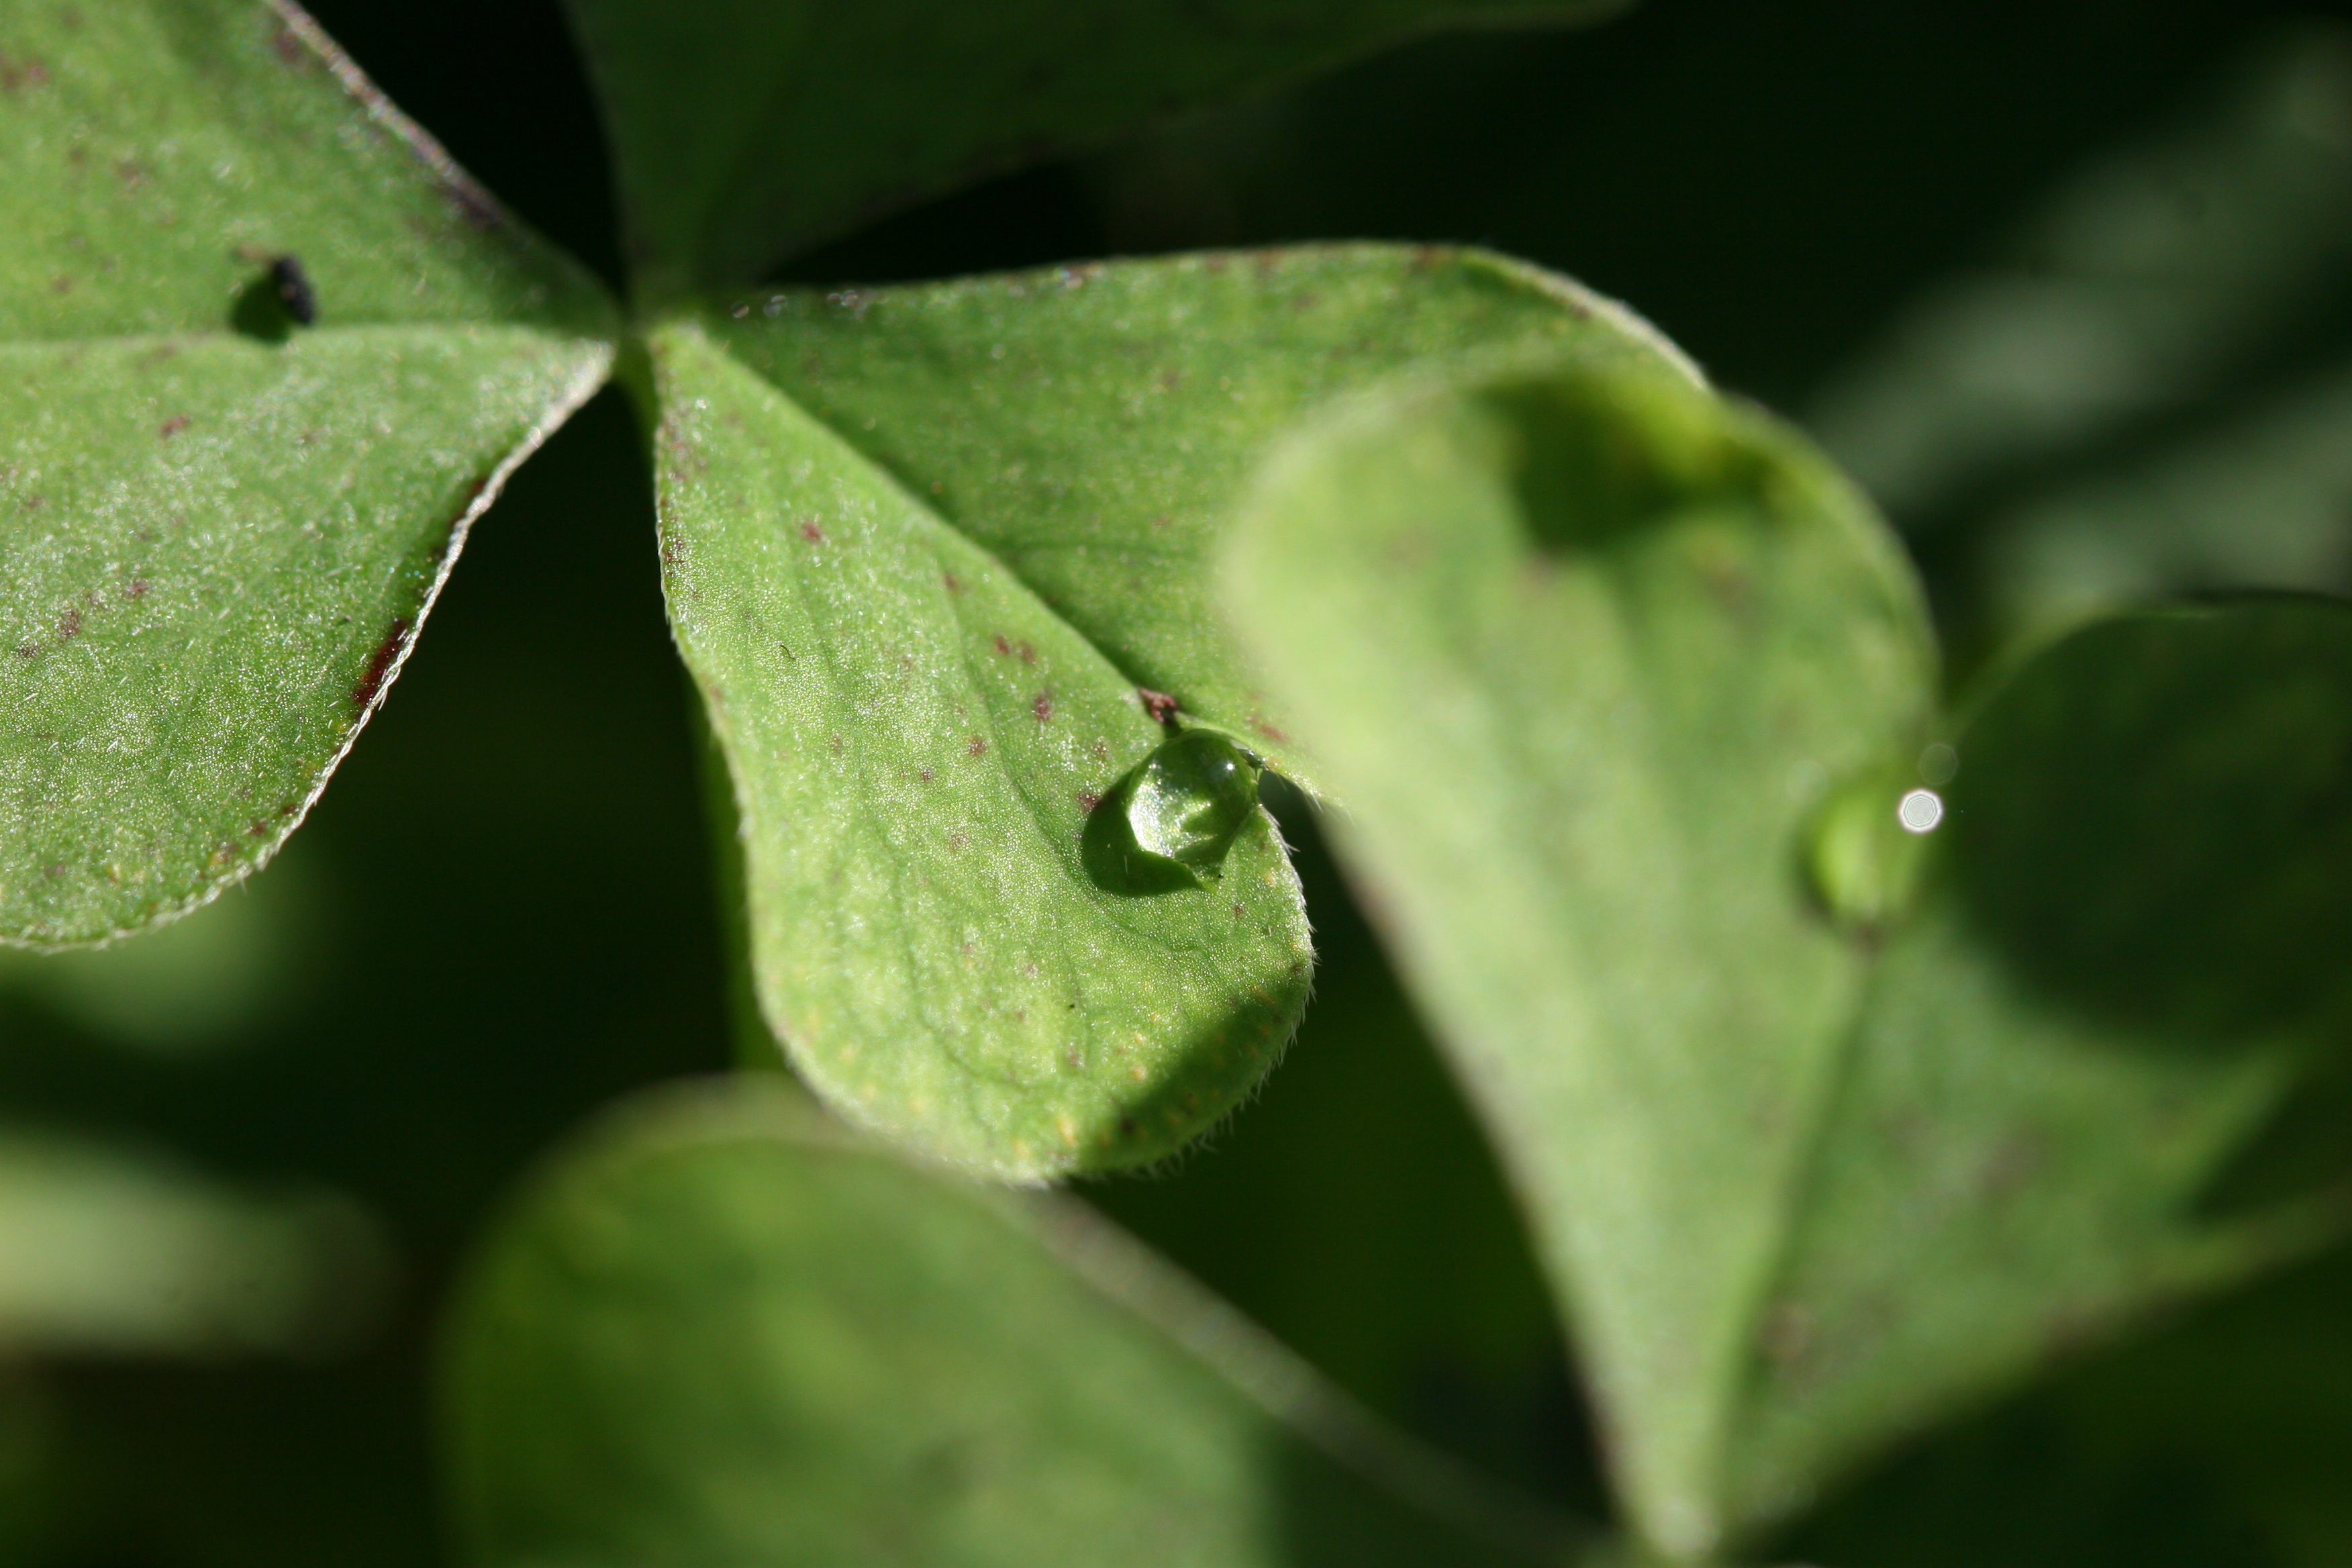
nature, grass, dew, plant, water drop, leaf, flower, green, macro, botany, flora, clover, wildflower, close up, moisture, macro photography, flowering plant, four leaf clover, annual plant, saint patrick's day, plant stem, land plant, dayflower family